Jennie June (autobiographer)

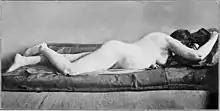
Jennie June posing as "A Modern Living Replica of the Ancient Greek Statue of Hermaphroditos." 1918.

Jennie June ("fl." 1895–1922) was a pseudonym of an American writer from the Victorian and Edwardian era known for advocating for the rights of people who did not conform to gender and sexual norms.